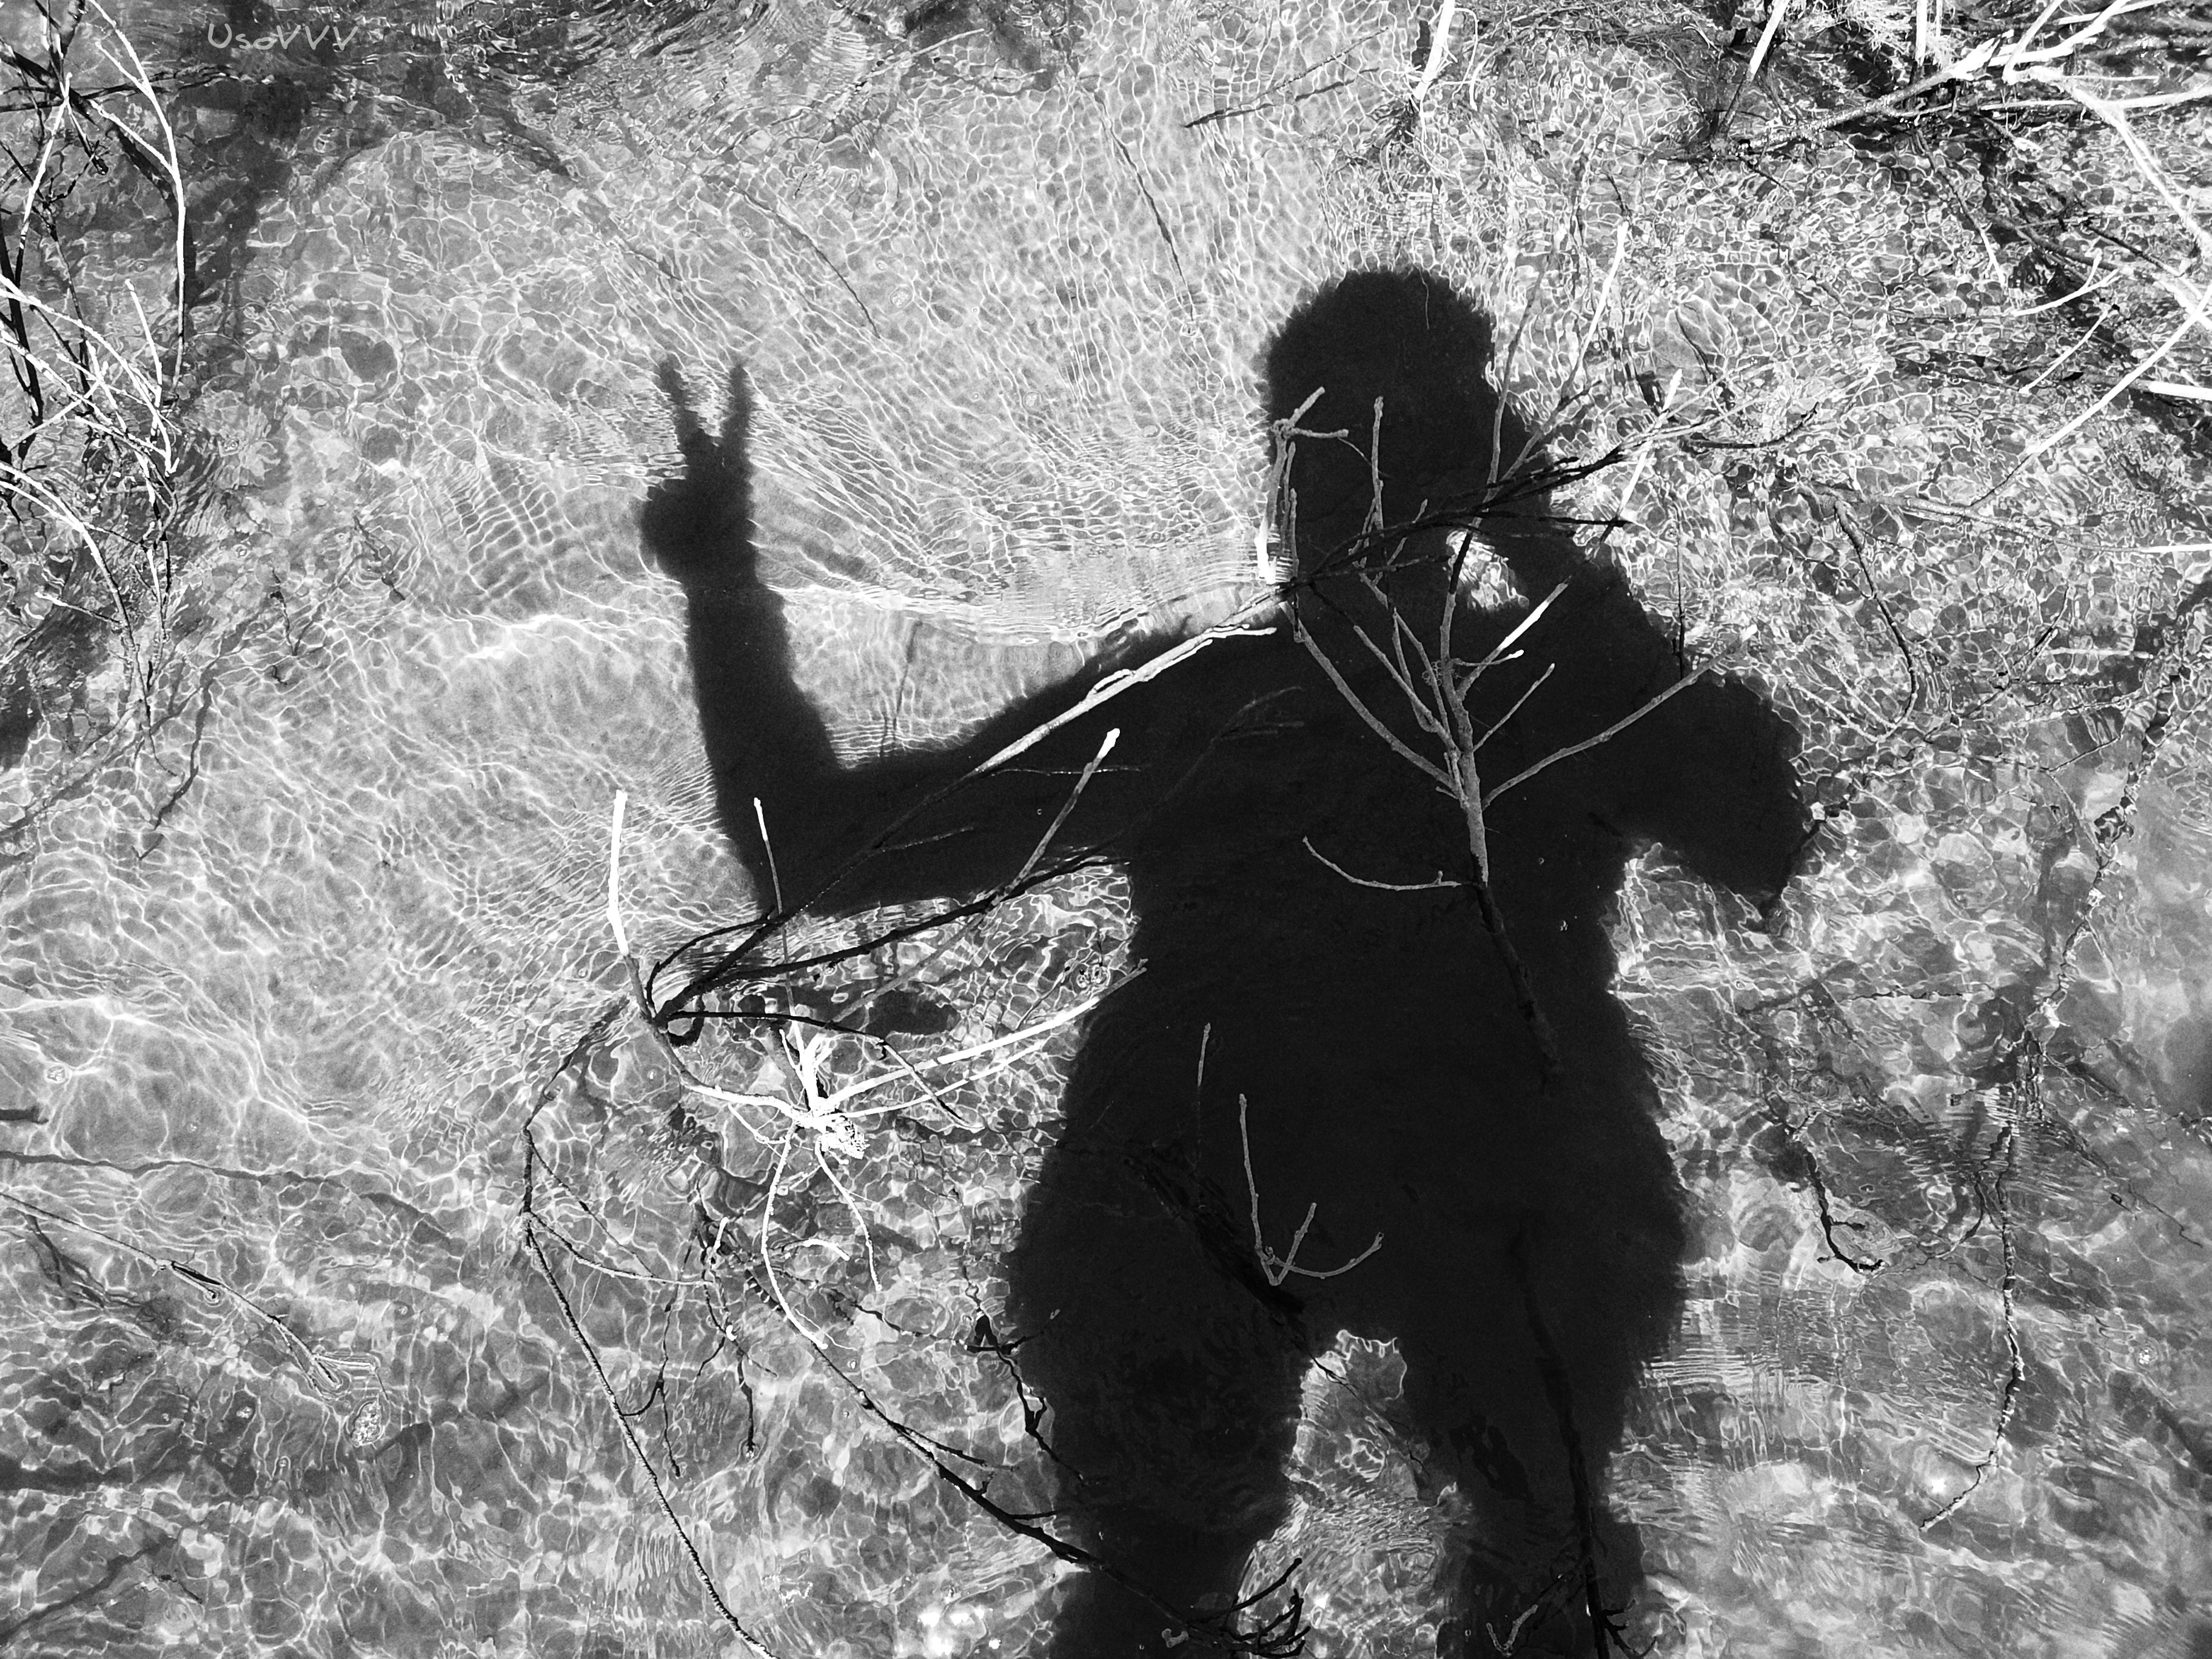
black, white, water, waves, distortions, shadow, black and white, tree, monochrome photography, photography, monochrome, grass, winter, plant